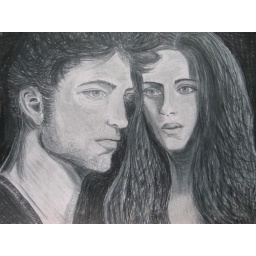
bella black and white in progress with edward 013